French Guiana

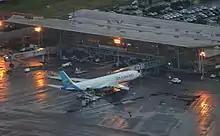
Cayenne Airport

The president of France appoints a prefect (resident at the prefecture building in Cayenne) as his representative to head the local government of French Guiana. There is one elected, local executive body, the Assemblée de Guyane.